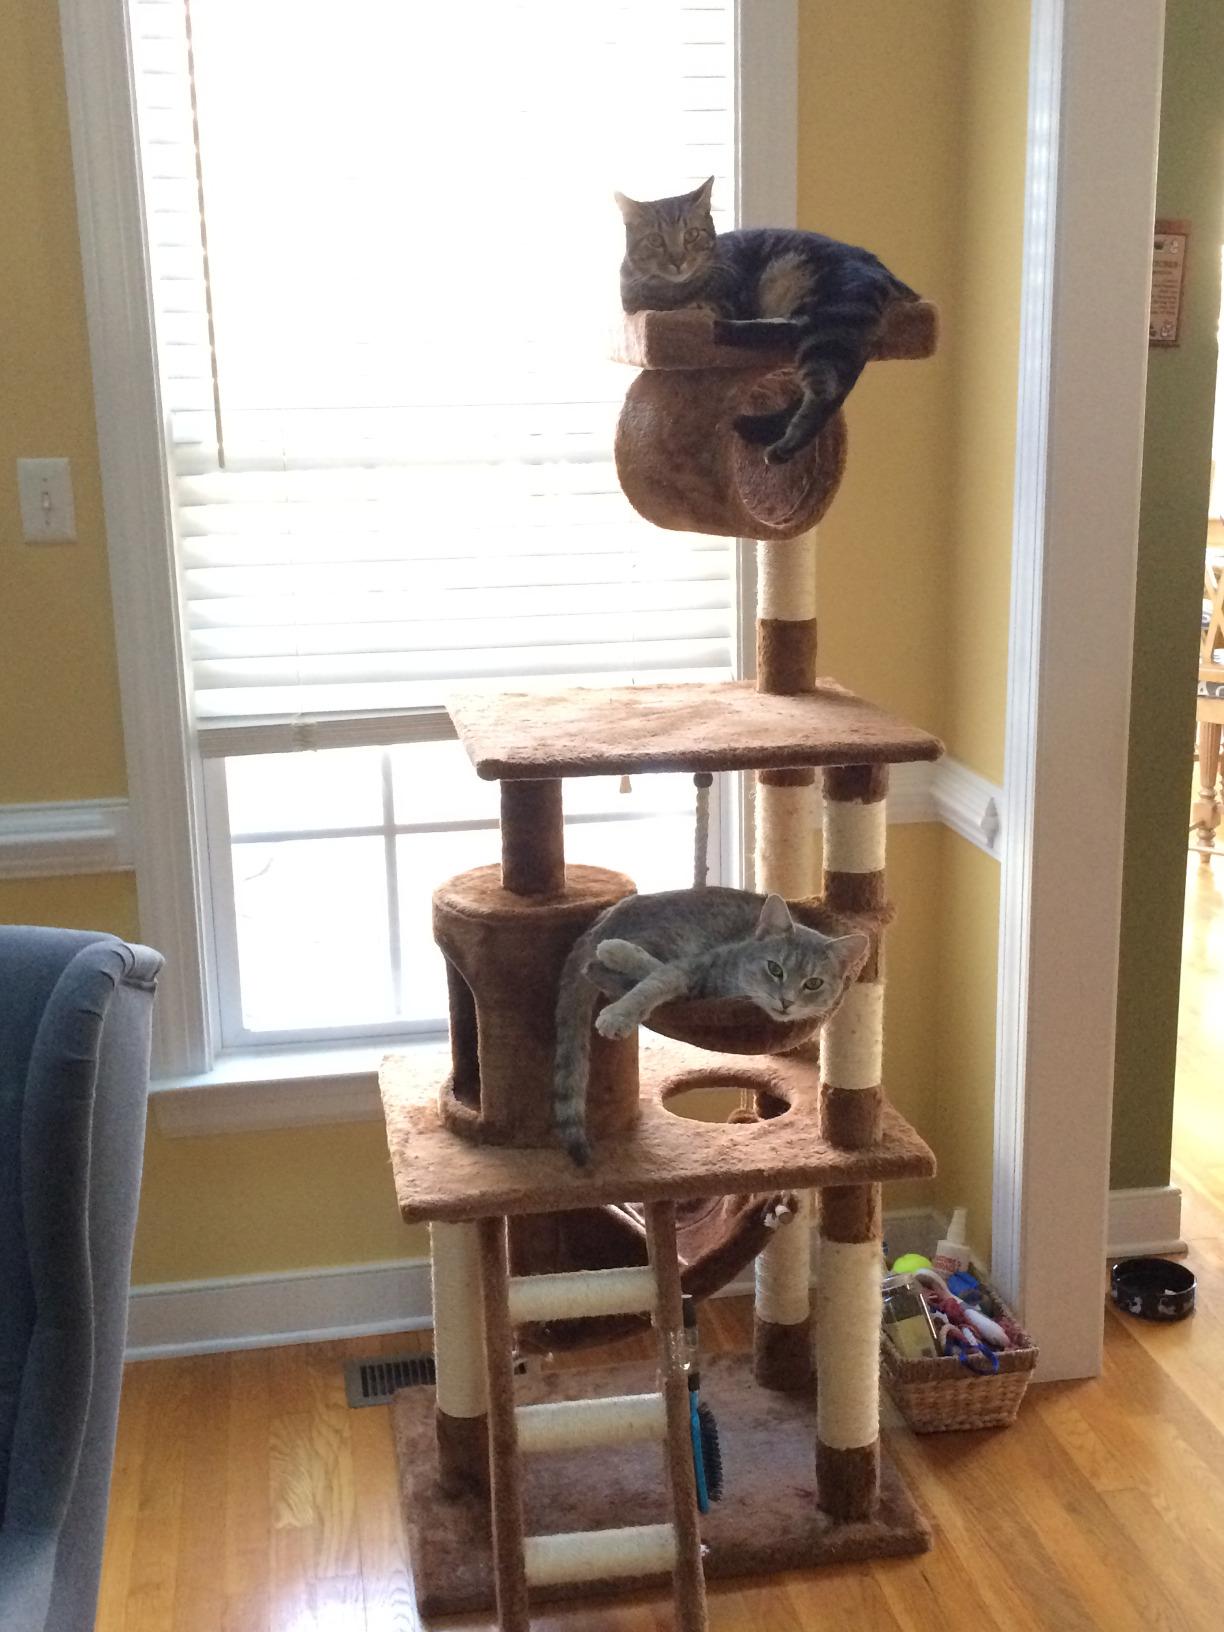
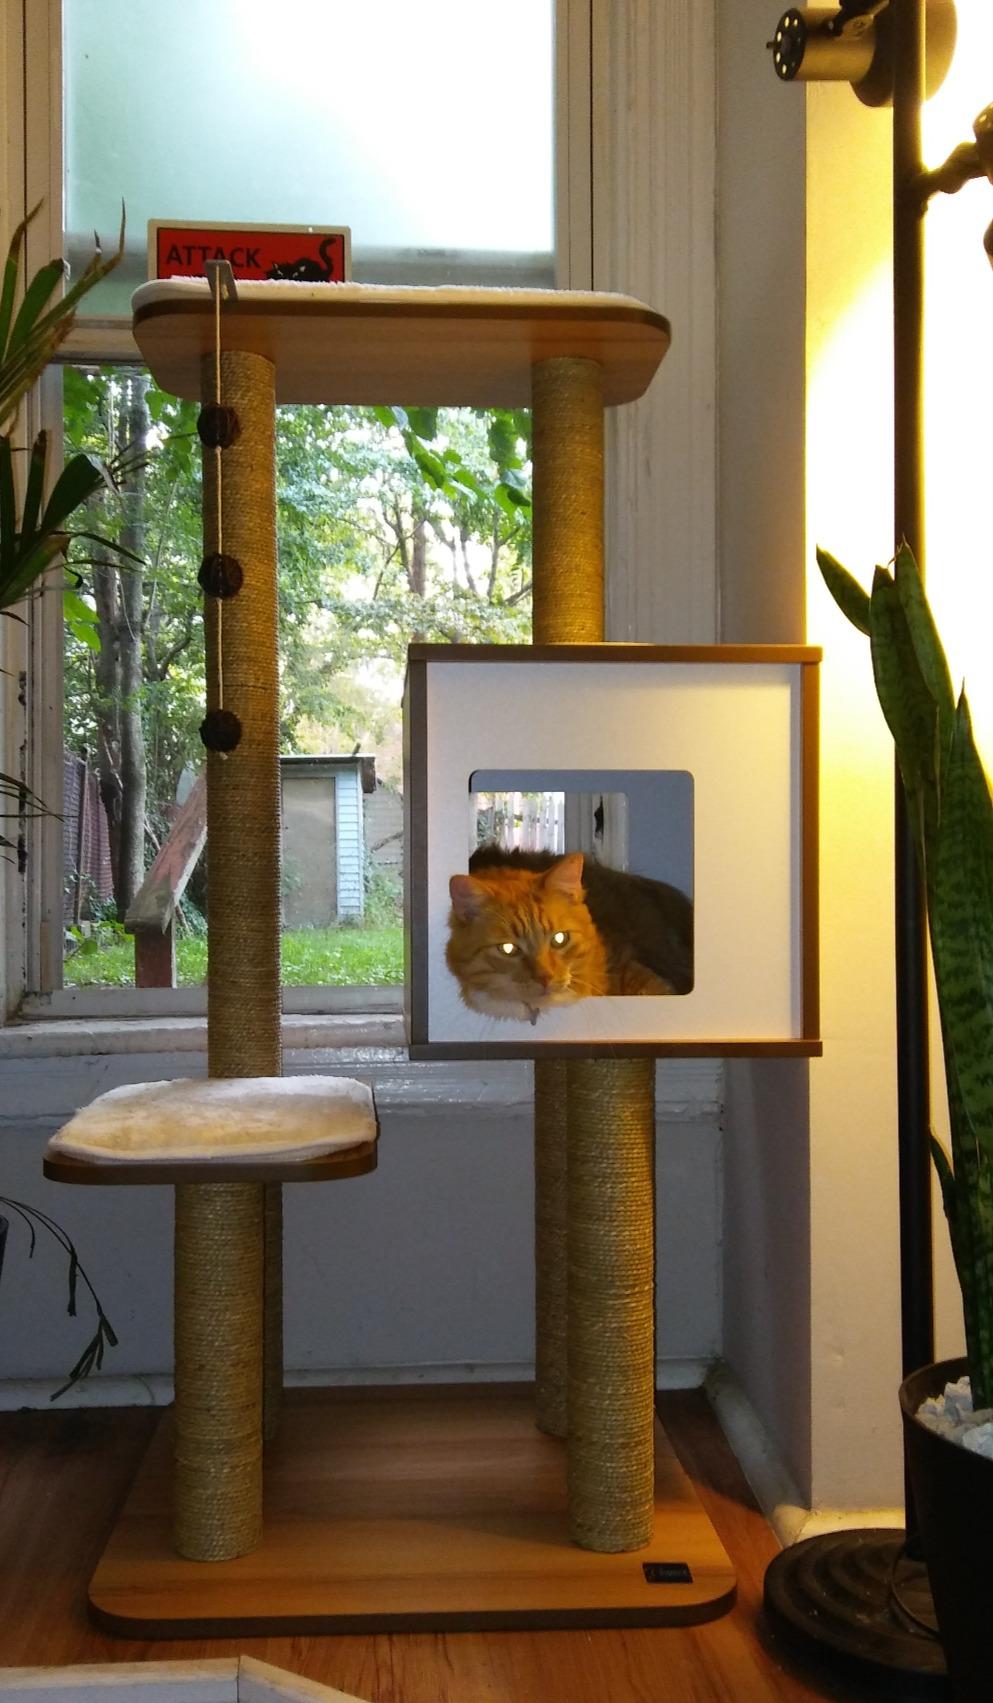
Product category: items_cat tree
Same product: no